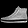
Label: Sneaker